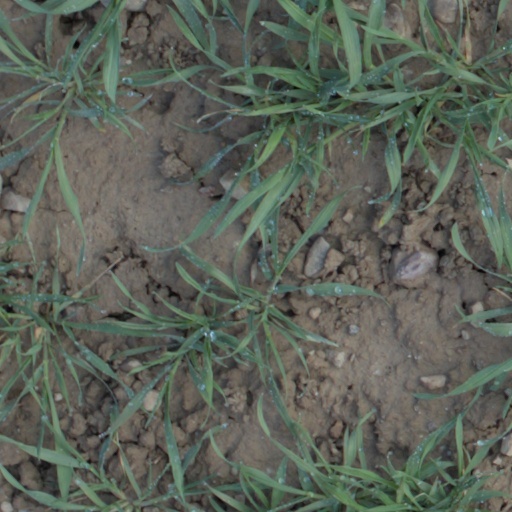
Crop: wheat